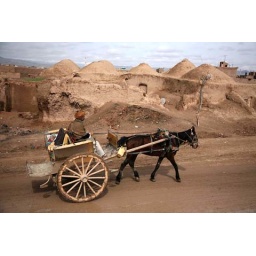
An afghan boy ridding a horse carriage as taxi in outskirt of Herat city.Photo: Fraidoon Poya (UNAMA).